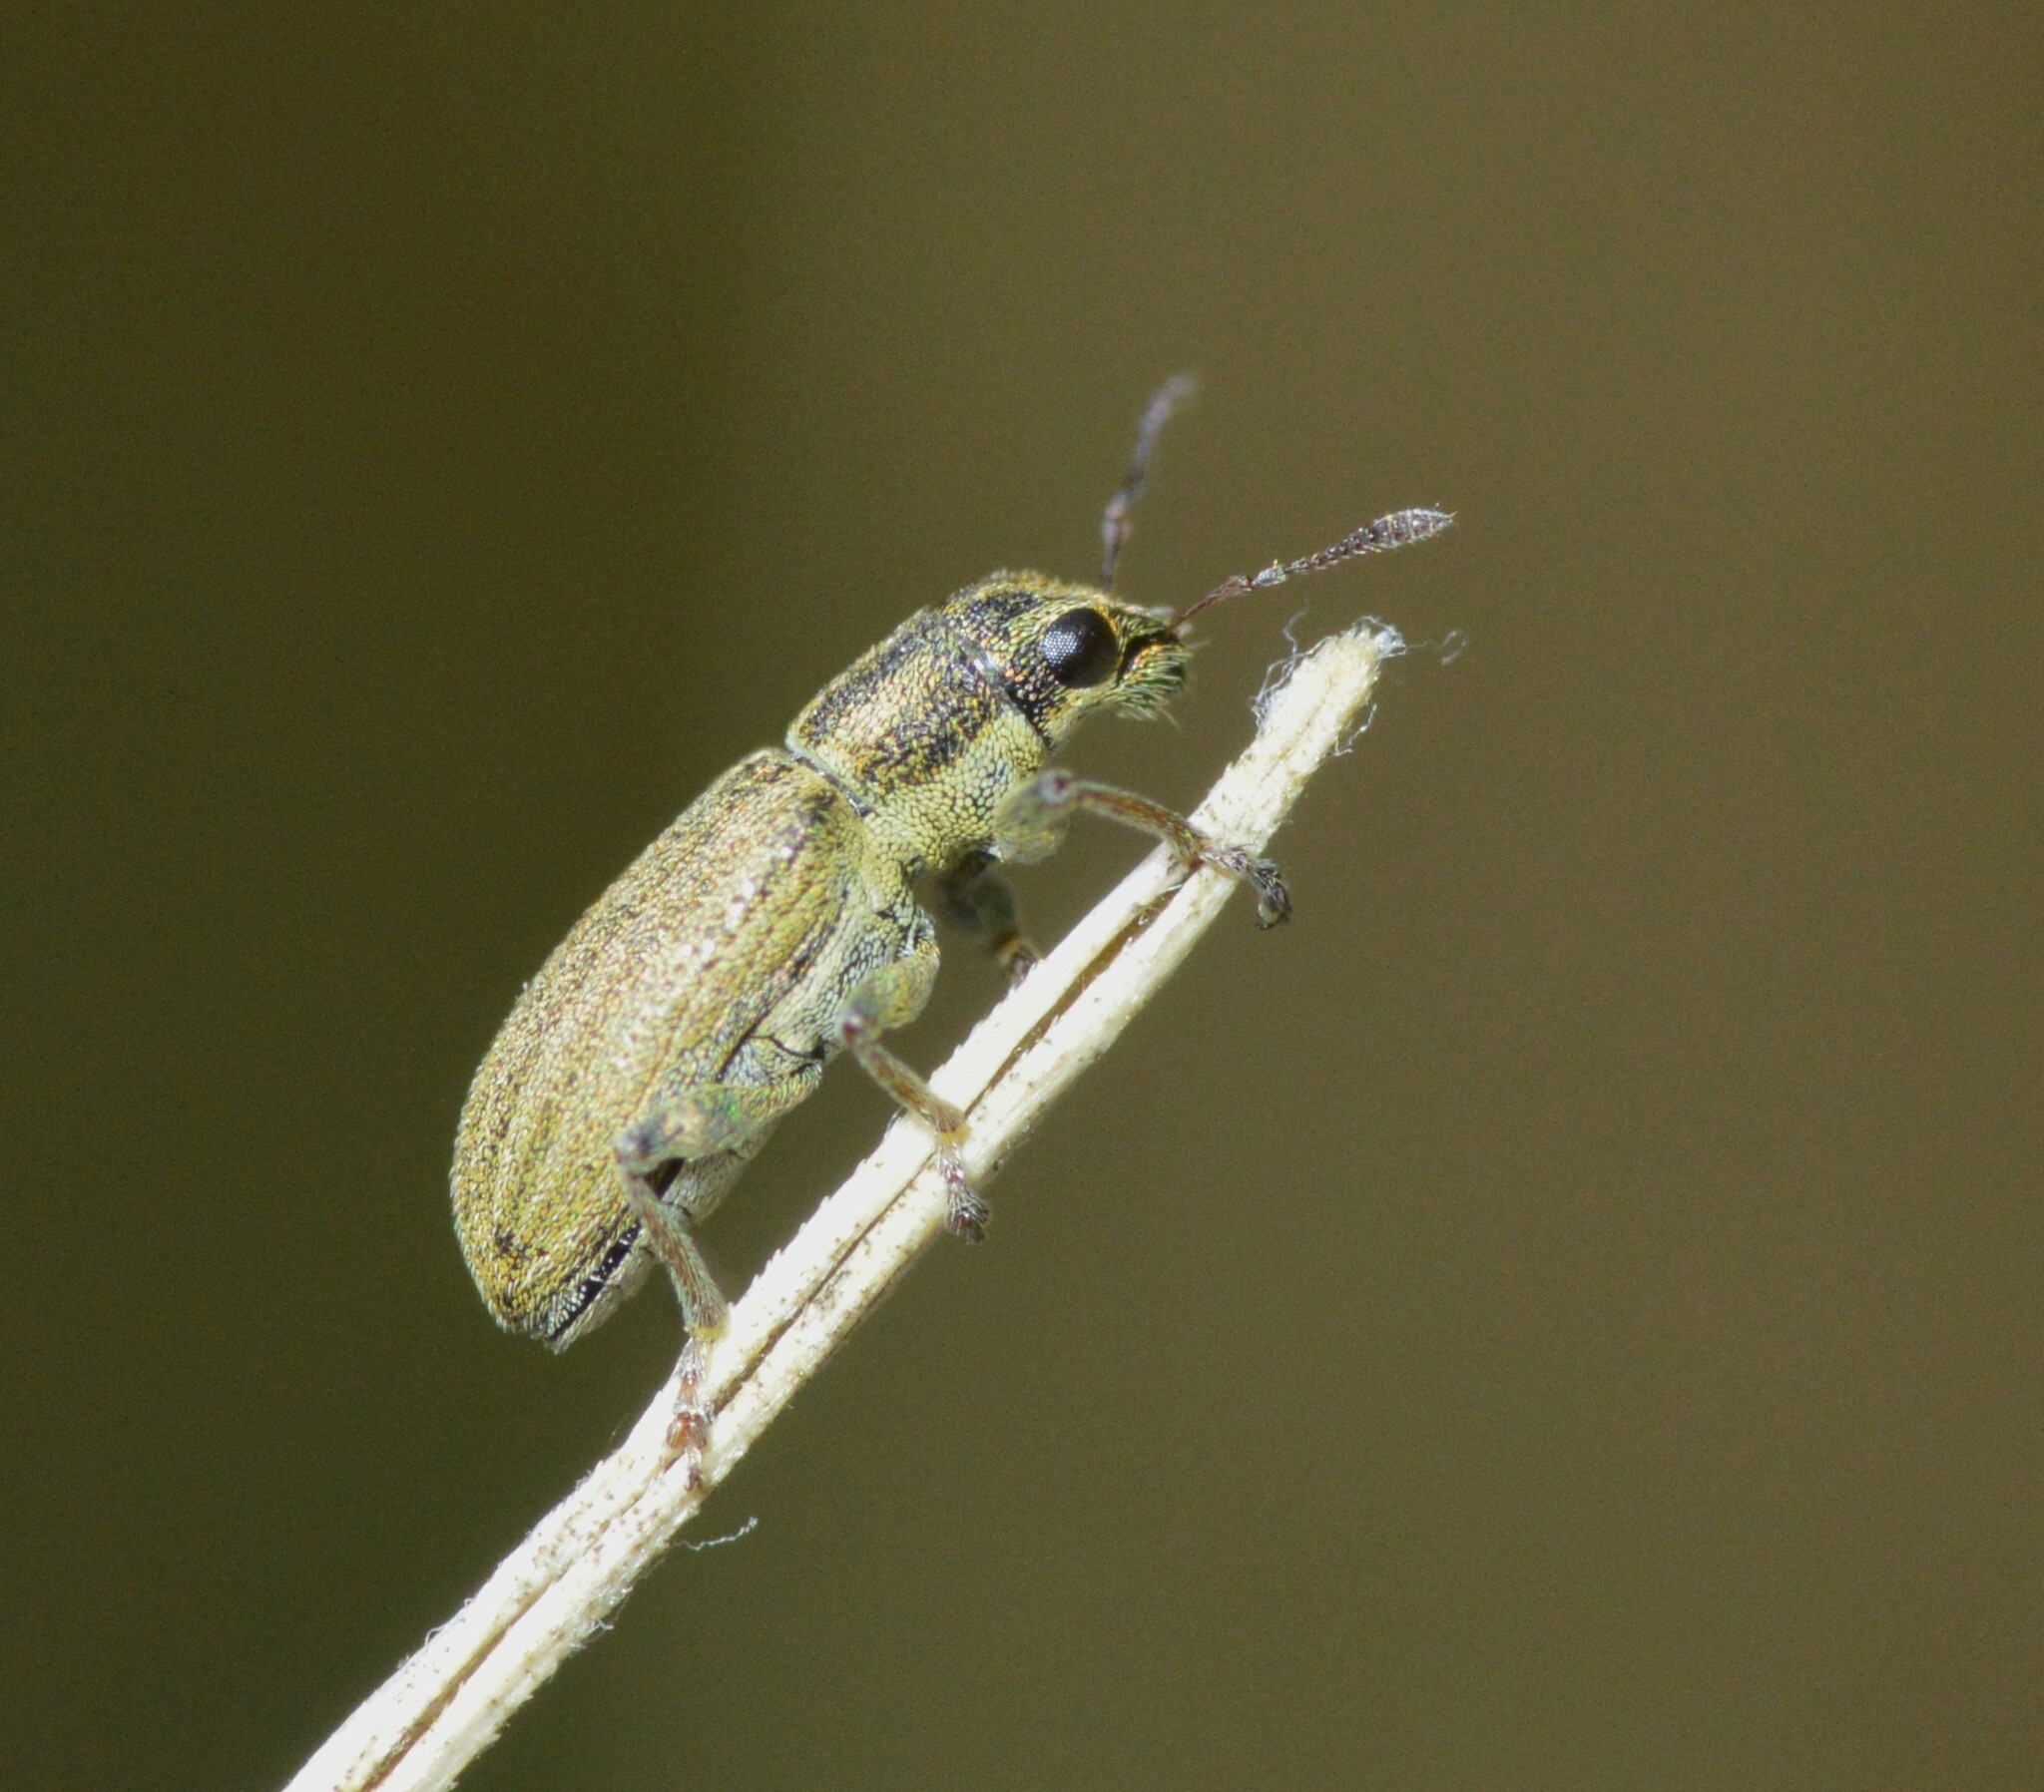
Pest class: pea_leaf_weevil